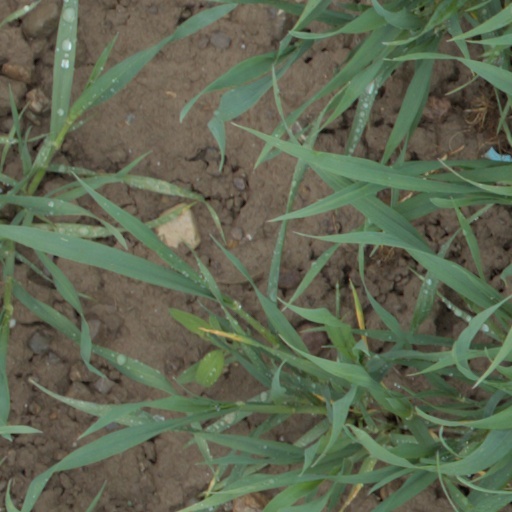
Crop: wheat